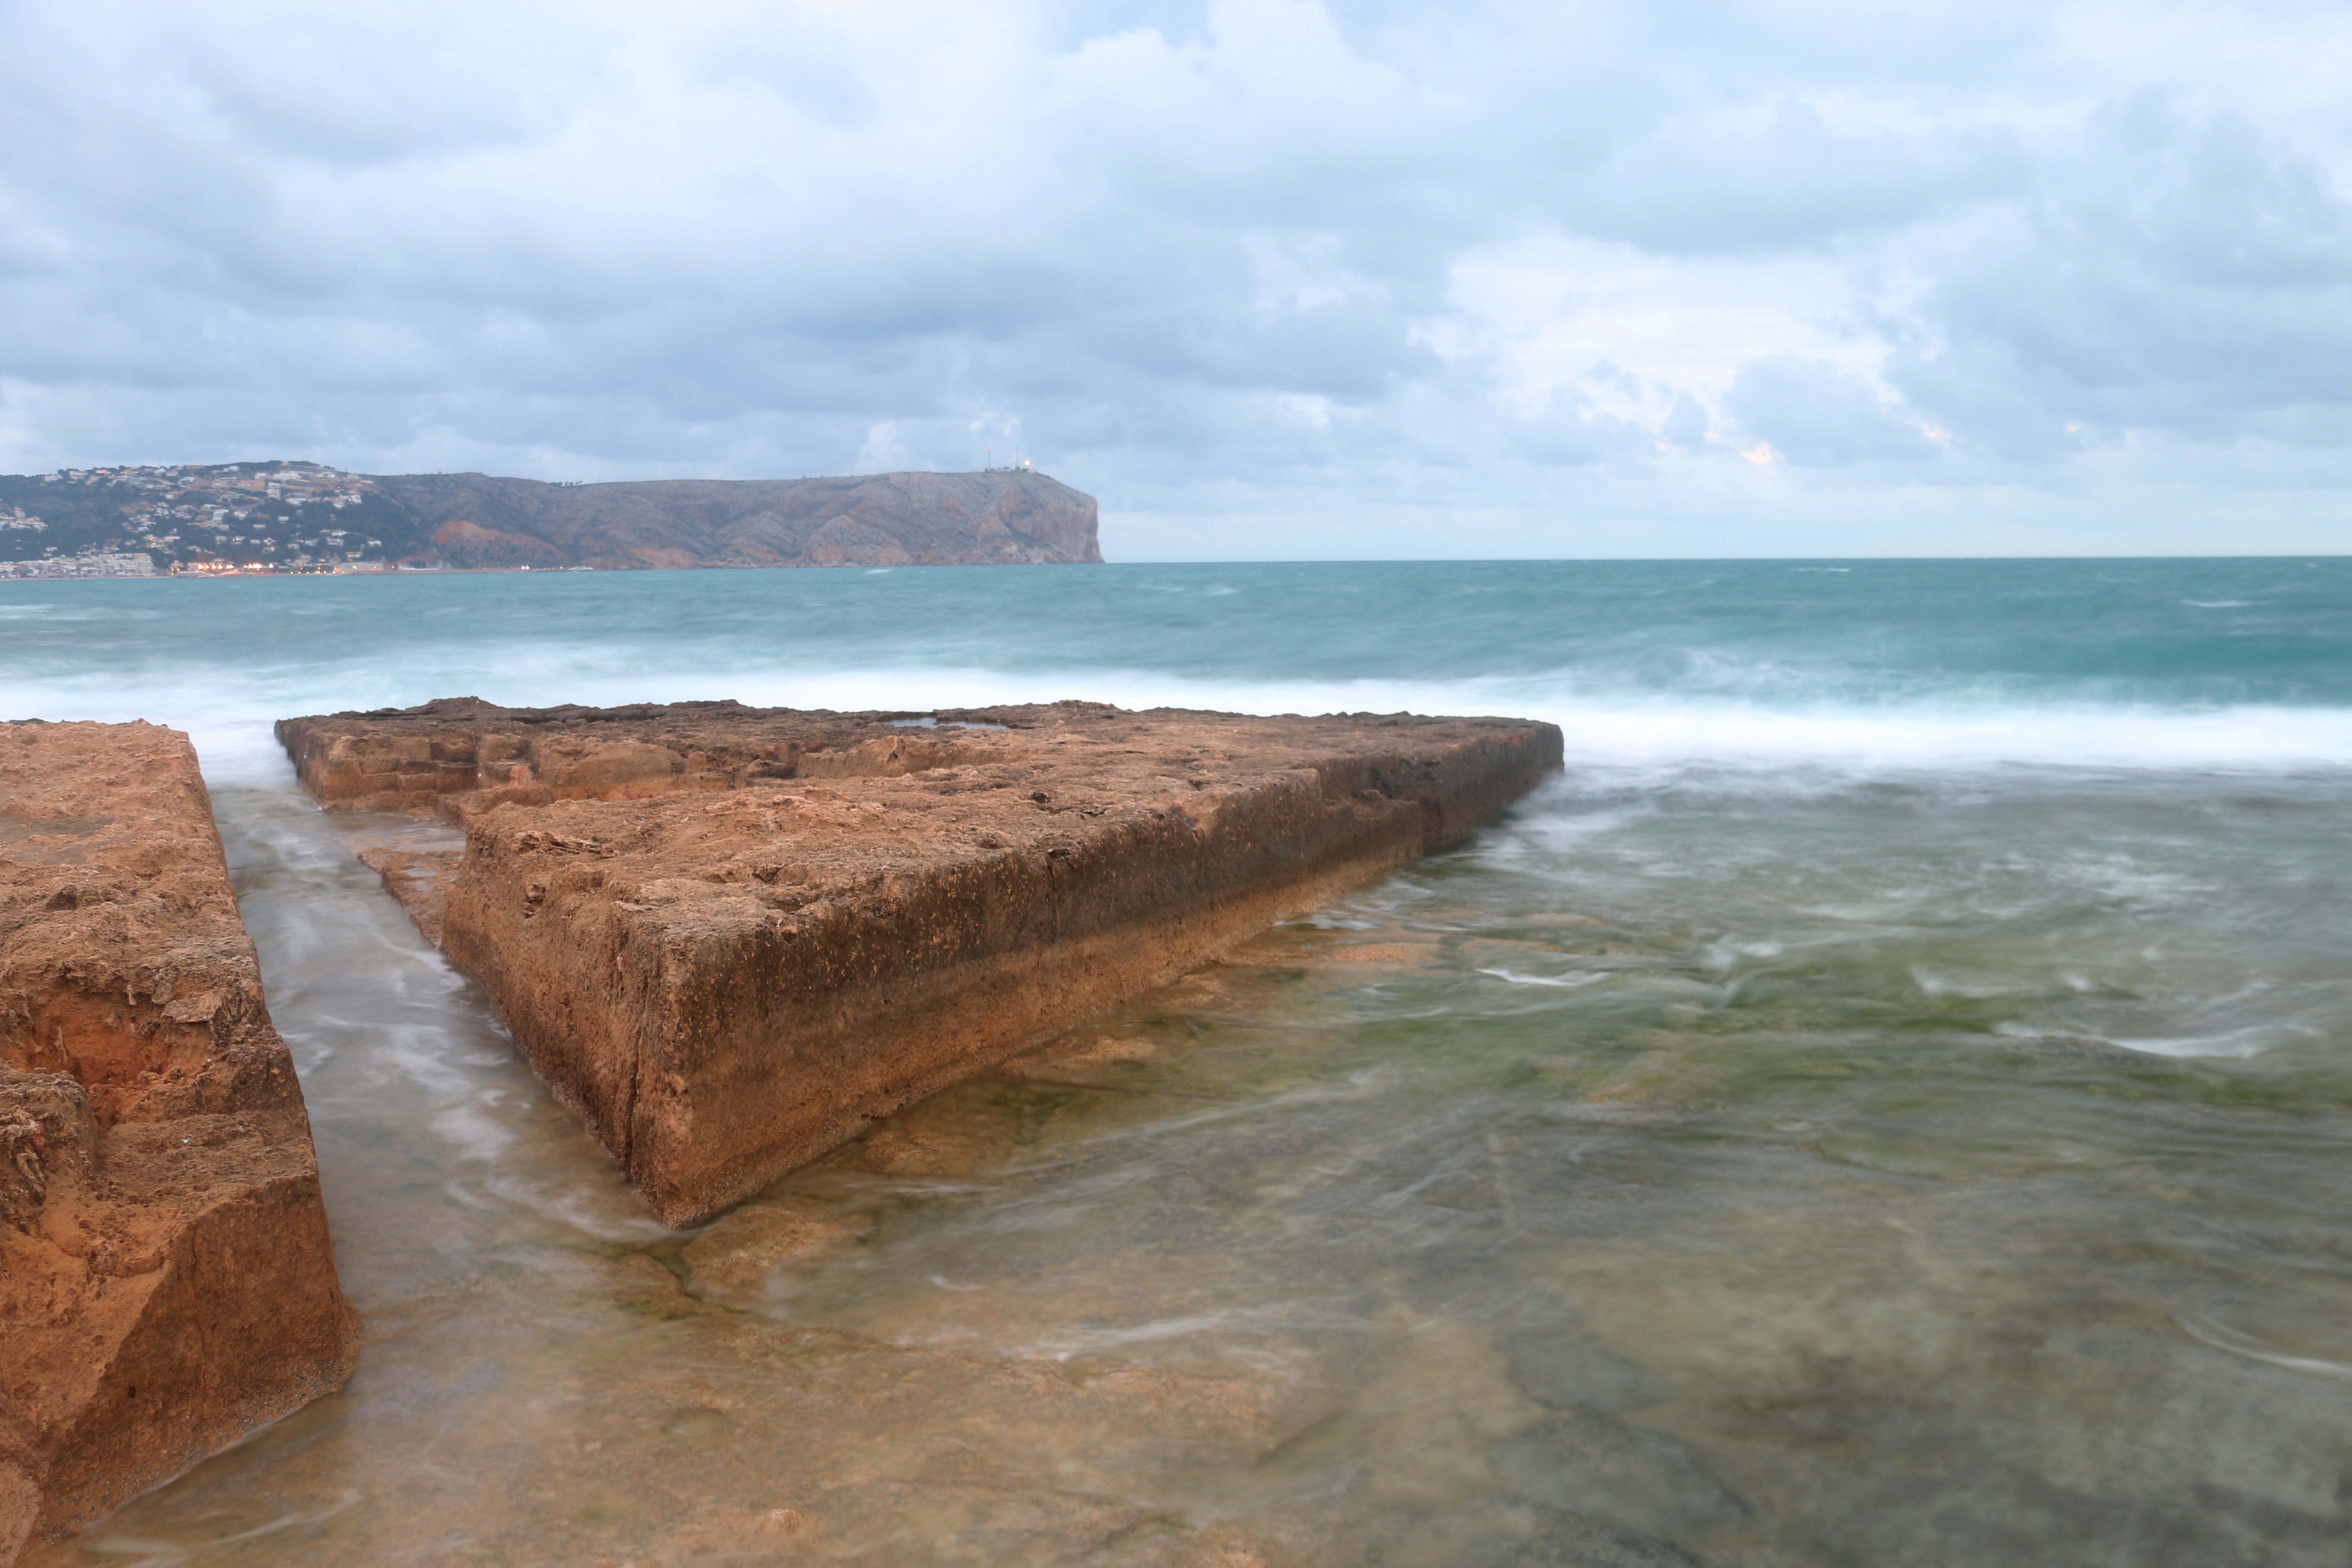
beach, sea, coast, water, rock, ocean, night, shore, wave, cliff, cove, mediterranean, bay, terrain, material, body of water, waves, cape, javea, wind wave, cabo san antonio